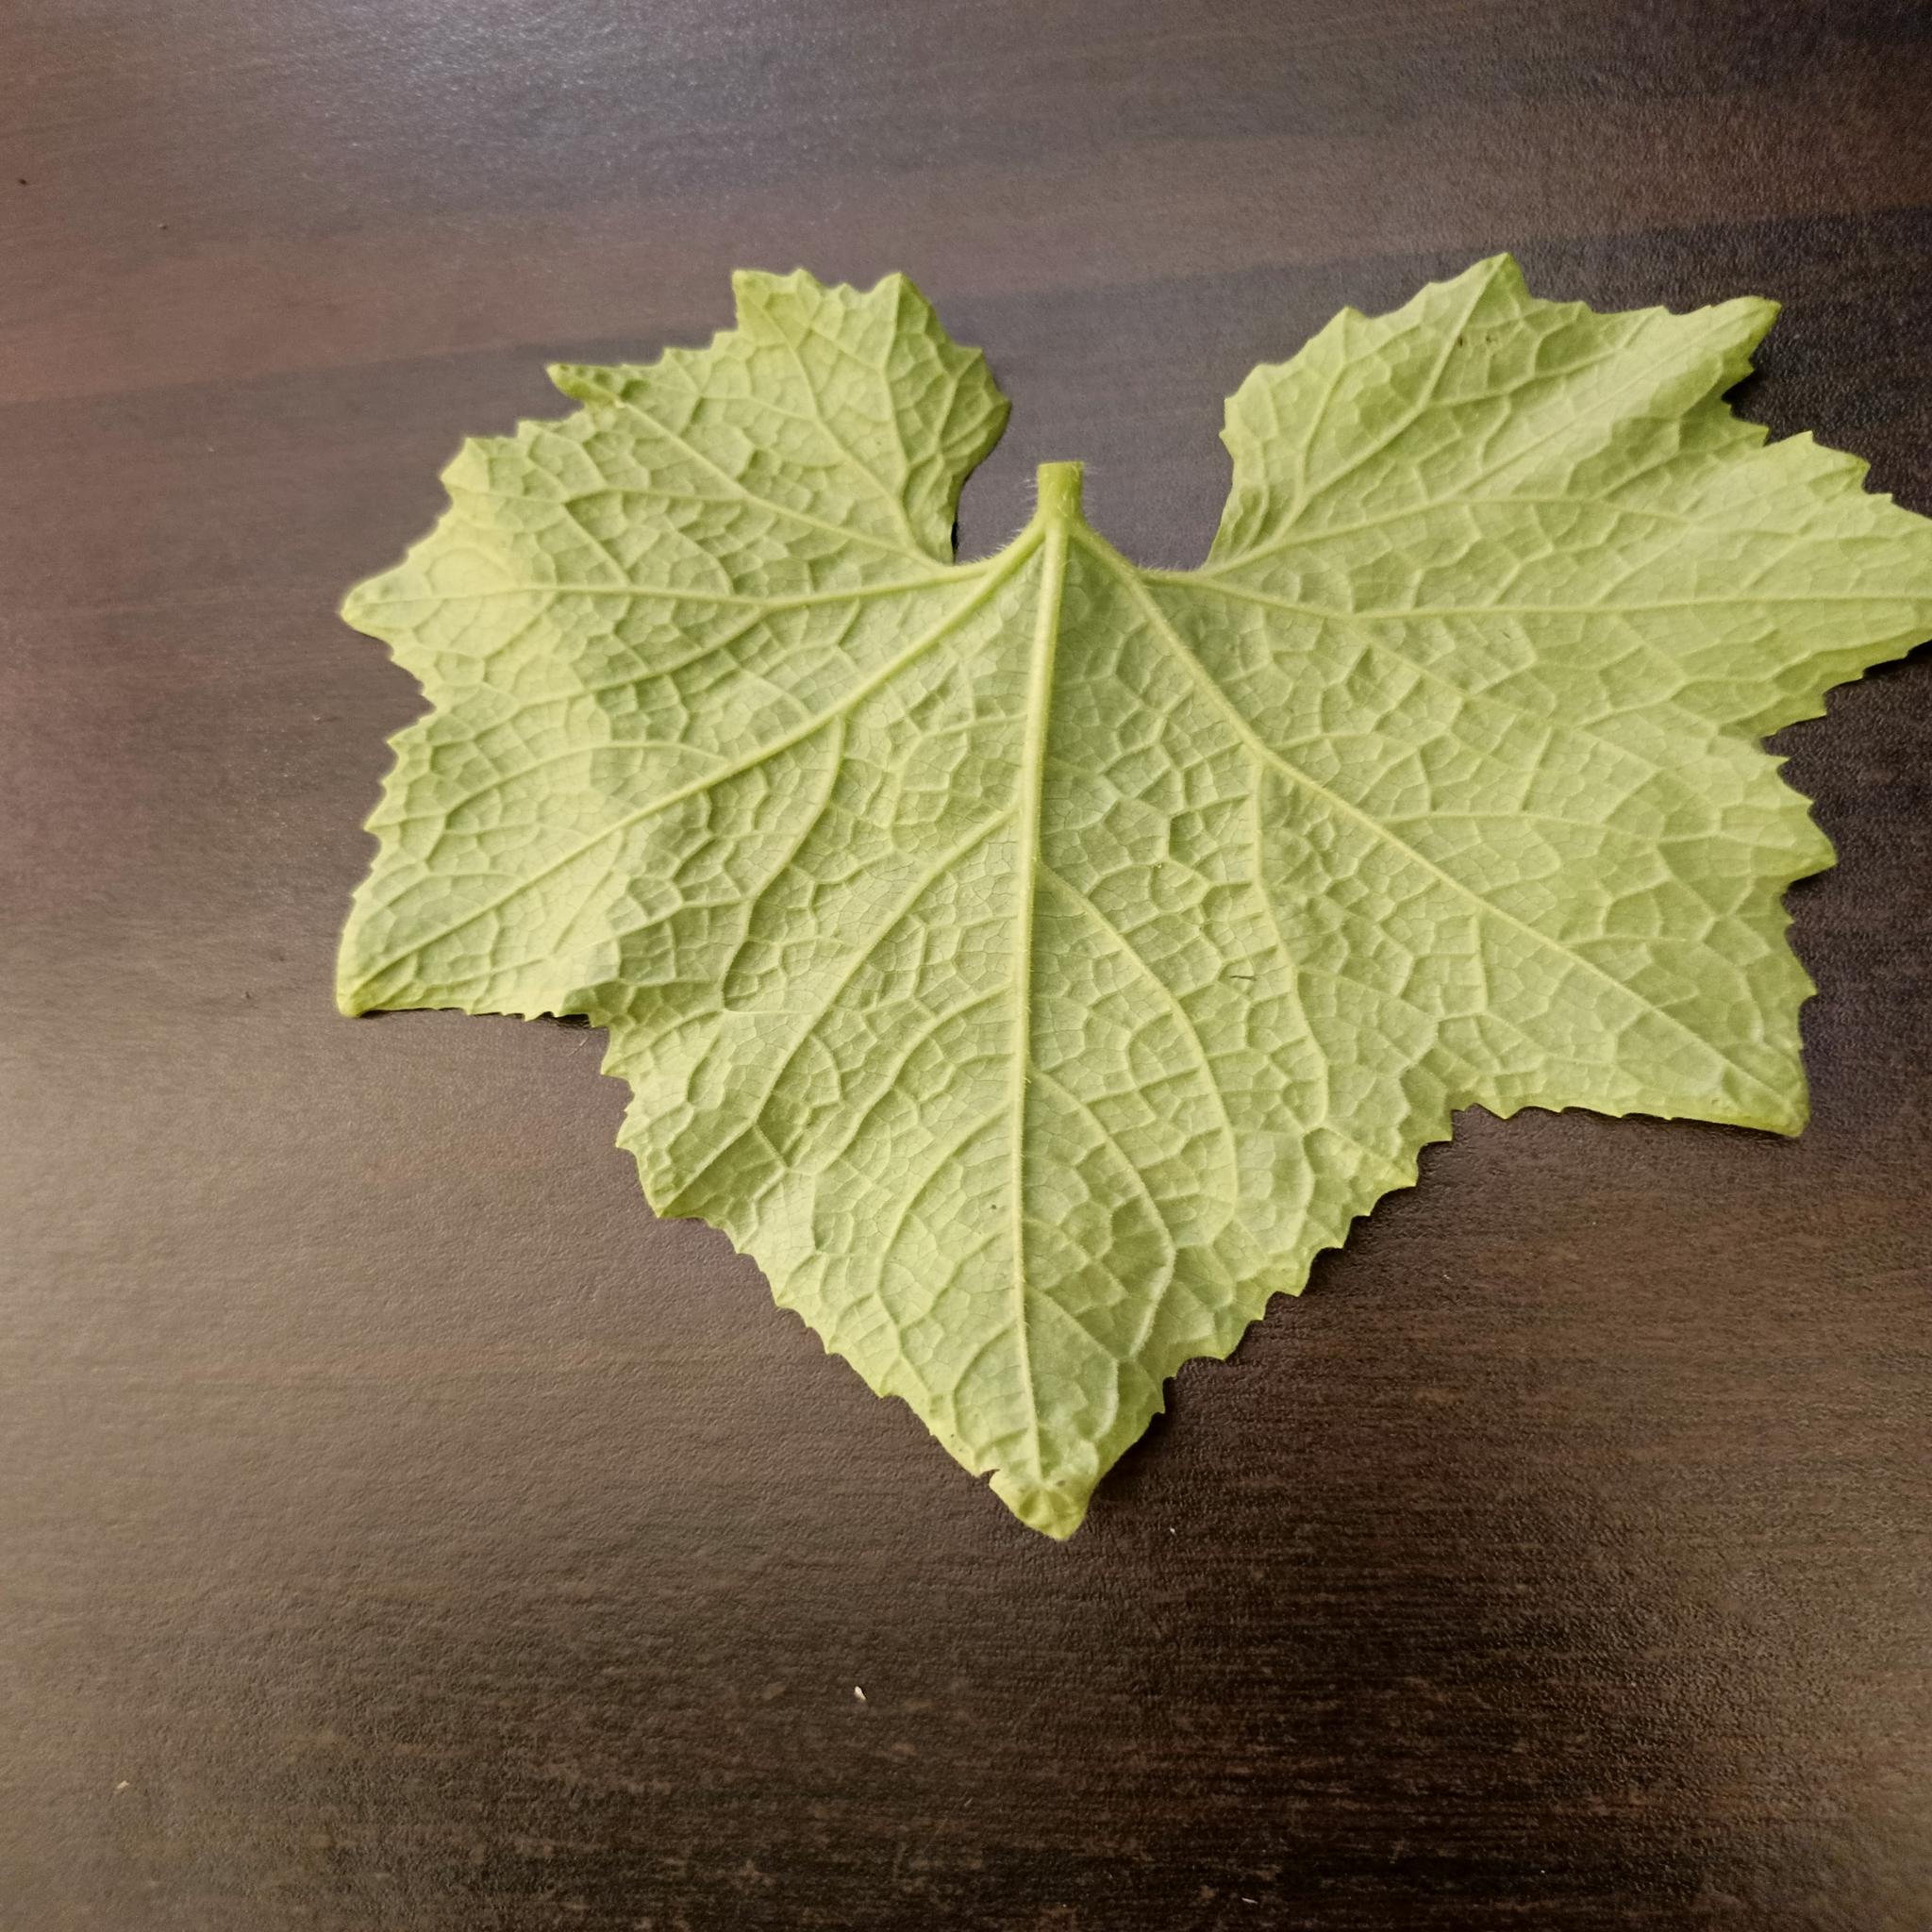
Label: Healthy